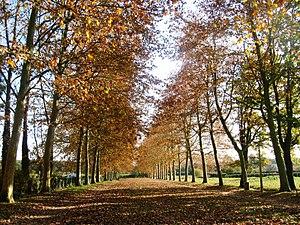
Écommoy est une commune française, située dans le département de la Sarthe en région Pays de la Loire, peuplée de 4 677 habitants.